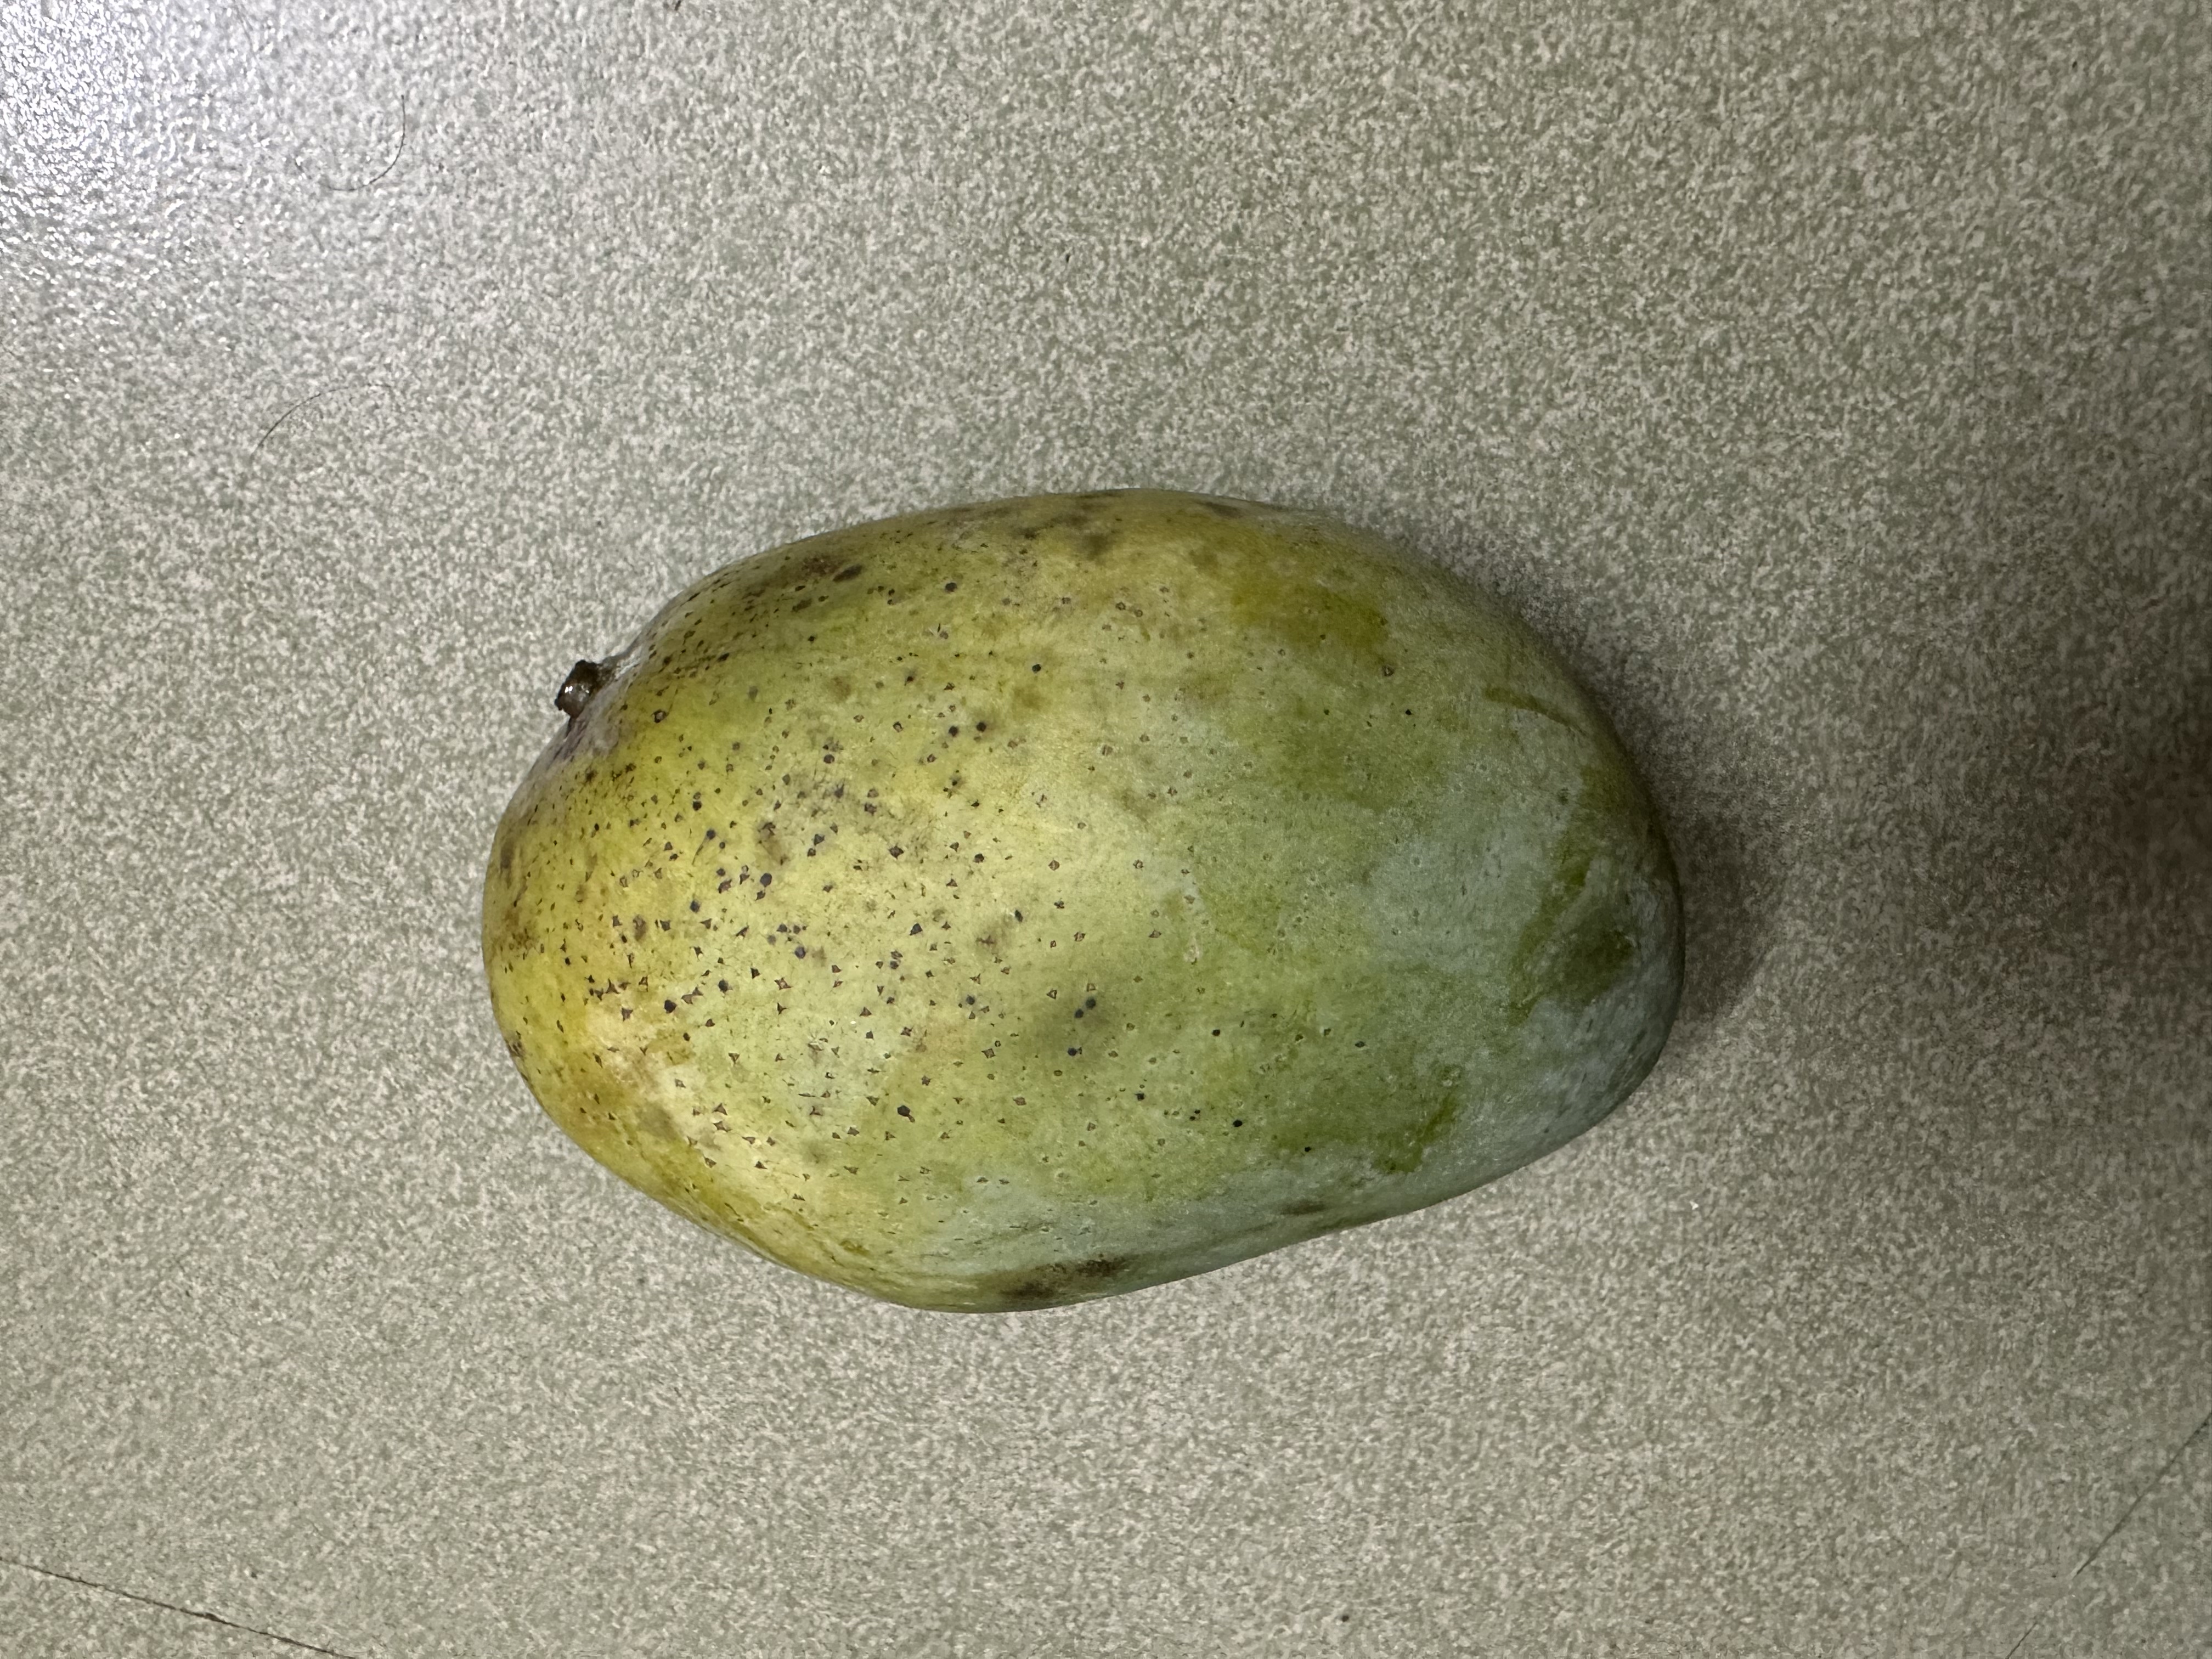
Mango variety: Fazlee